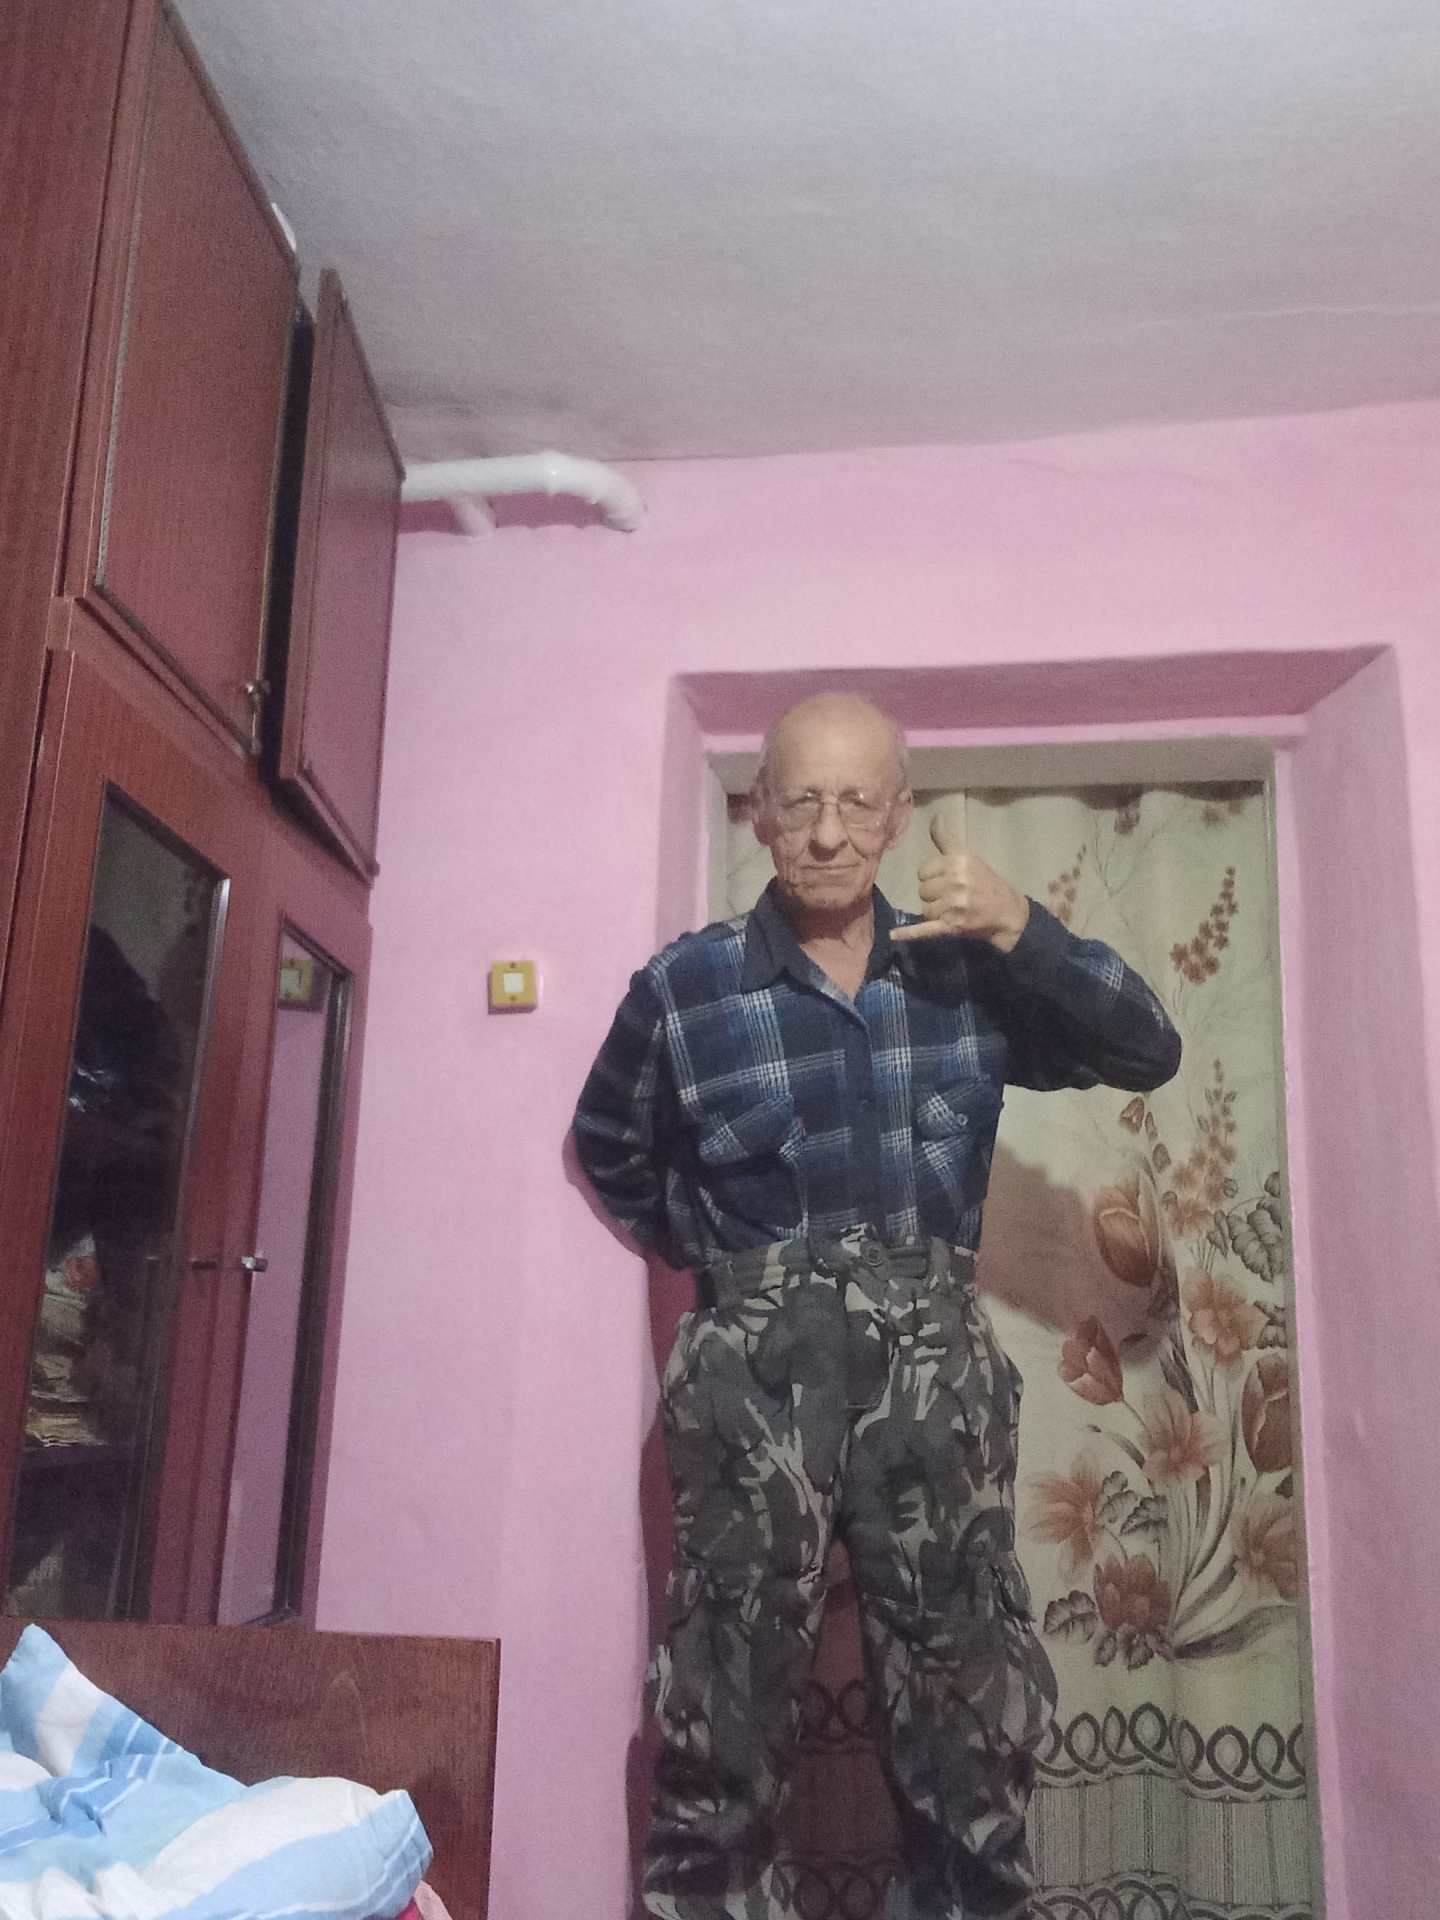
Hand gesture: call